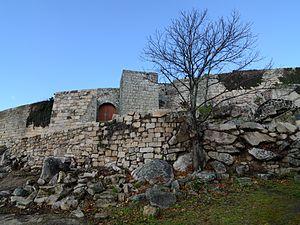
Cet article recense les monuments nationaux du district de Bragance, au Portugal.